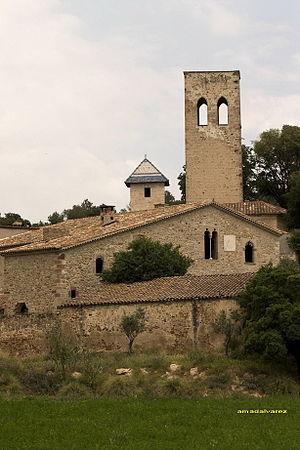
Lliçà d'Amunt est une commune de la comarque du Vallès Oriental dans la province de Barcelone en Catalogne.